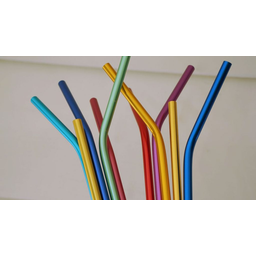
Label: plastic